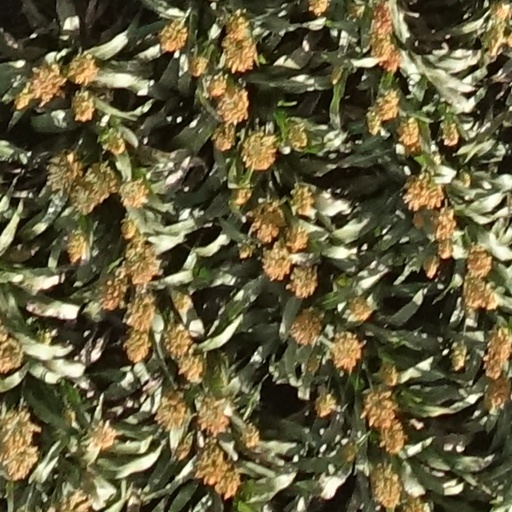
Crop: sorghum